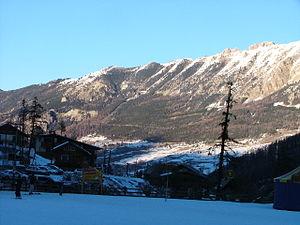
Vars est une commune française située dans le département des Hautes-Alpes en région Provence-Alpes-Côte d'Azur.